Greater Serbia

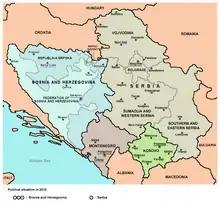
Central and eastern region of the former Yugoslavia (Republika Srpska shown in darker blue)

During World War II, the Serbian royalist Yugoslav Army in the Fatherland which was headed by General Draža Mihailović attempted to define its vision of a postwar future. One of its intellectuals was the Bosnian Serb nationalist Stevan Moljević who, in 1941, proposed in a paper which was titled "Homogenous Serbia" that an even larger Greater Serbia should be created, incorporating not only Bosnia and much of Croatia but also chunks of Romania, Bulgaria, Albania and Hungary in areas where Serbs don't represent a significant minority. In the territories which were under their military control, the Chetniks waged ethnic cleansing in a genocidal campaign against ethnic Croats and Bosnian Muslims.